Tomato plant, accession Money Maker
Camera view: vertical (180 deg); turntable rotation: 330 degrees
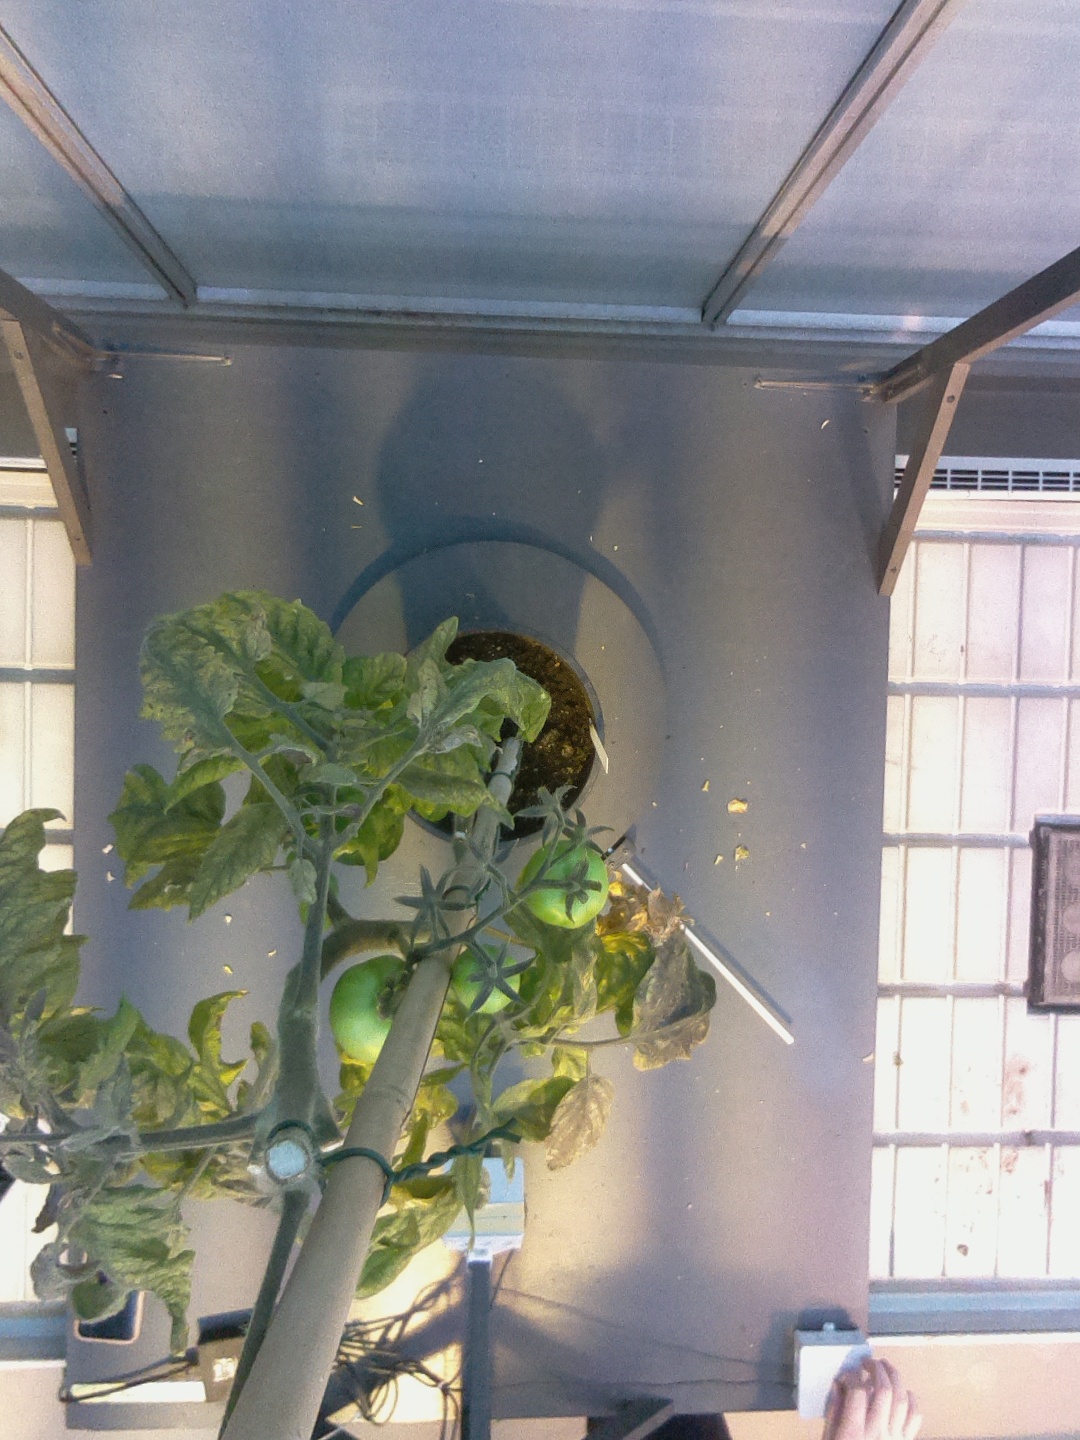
BBCH growth stage 78: 80% -90% of final fruit size